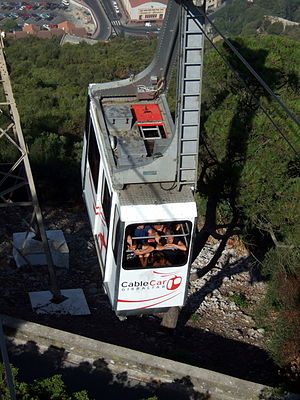
Cable Car Gibraltar
Gibraltars svævebane
Cable Car Gibraltar er en svævebane i Gibraltar. Svævebanen forbinder enden af byens forretningsstrøg med toppen af Gibraltarklippen. På toppen bor de haleløse Gibraltaraber.